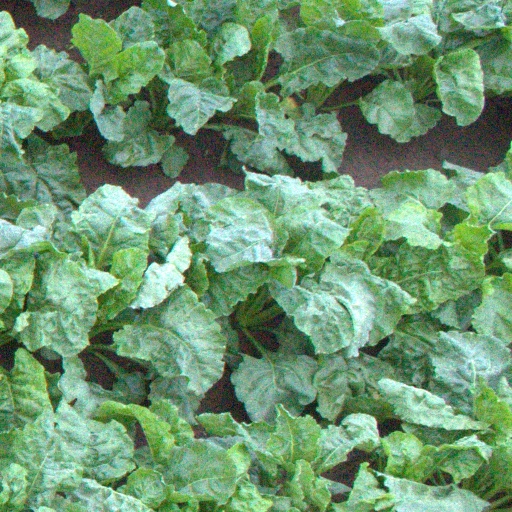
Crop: sugar beet